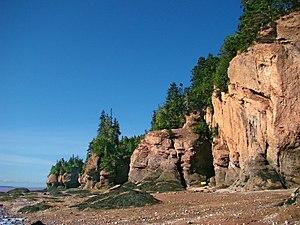
Hopewell Rocks, Baie de Fundy, Nouveau-Brunswick, Canada. Les rochers en pots de fleurs.
Le parc provincial Hopewell Rocks, communément appelé parc des rochers d'Hopewell est un parc provincial du Nouveau-Brunswick. Il protège des stacks modelés par la marée. Le parc est située dans la réserve de biosphère de Fundy.